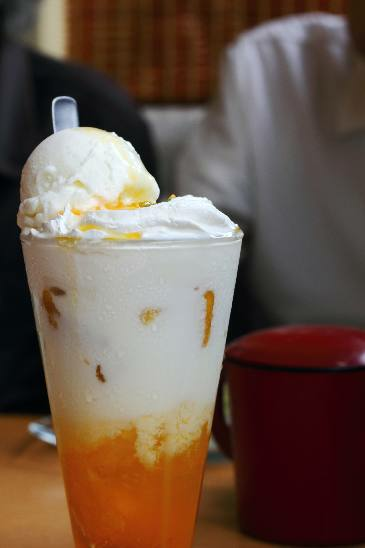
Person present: No